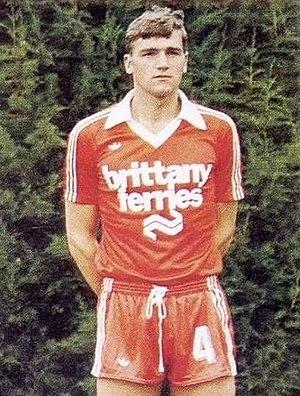
Yvon Le Roux, né le 19 avril 1960 à Plouvorn, est un footballeur international français qui évoluait au poste de défenseur.